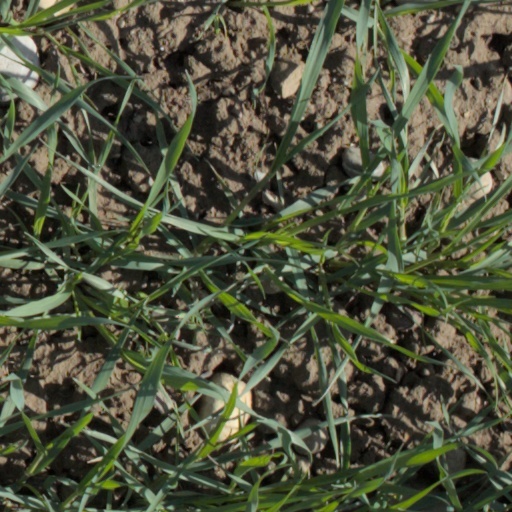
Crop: wheat